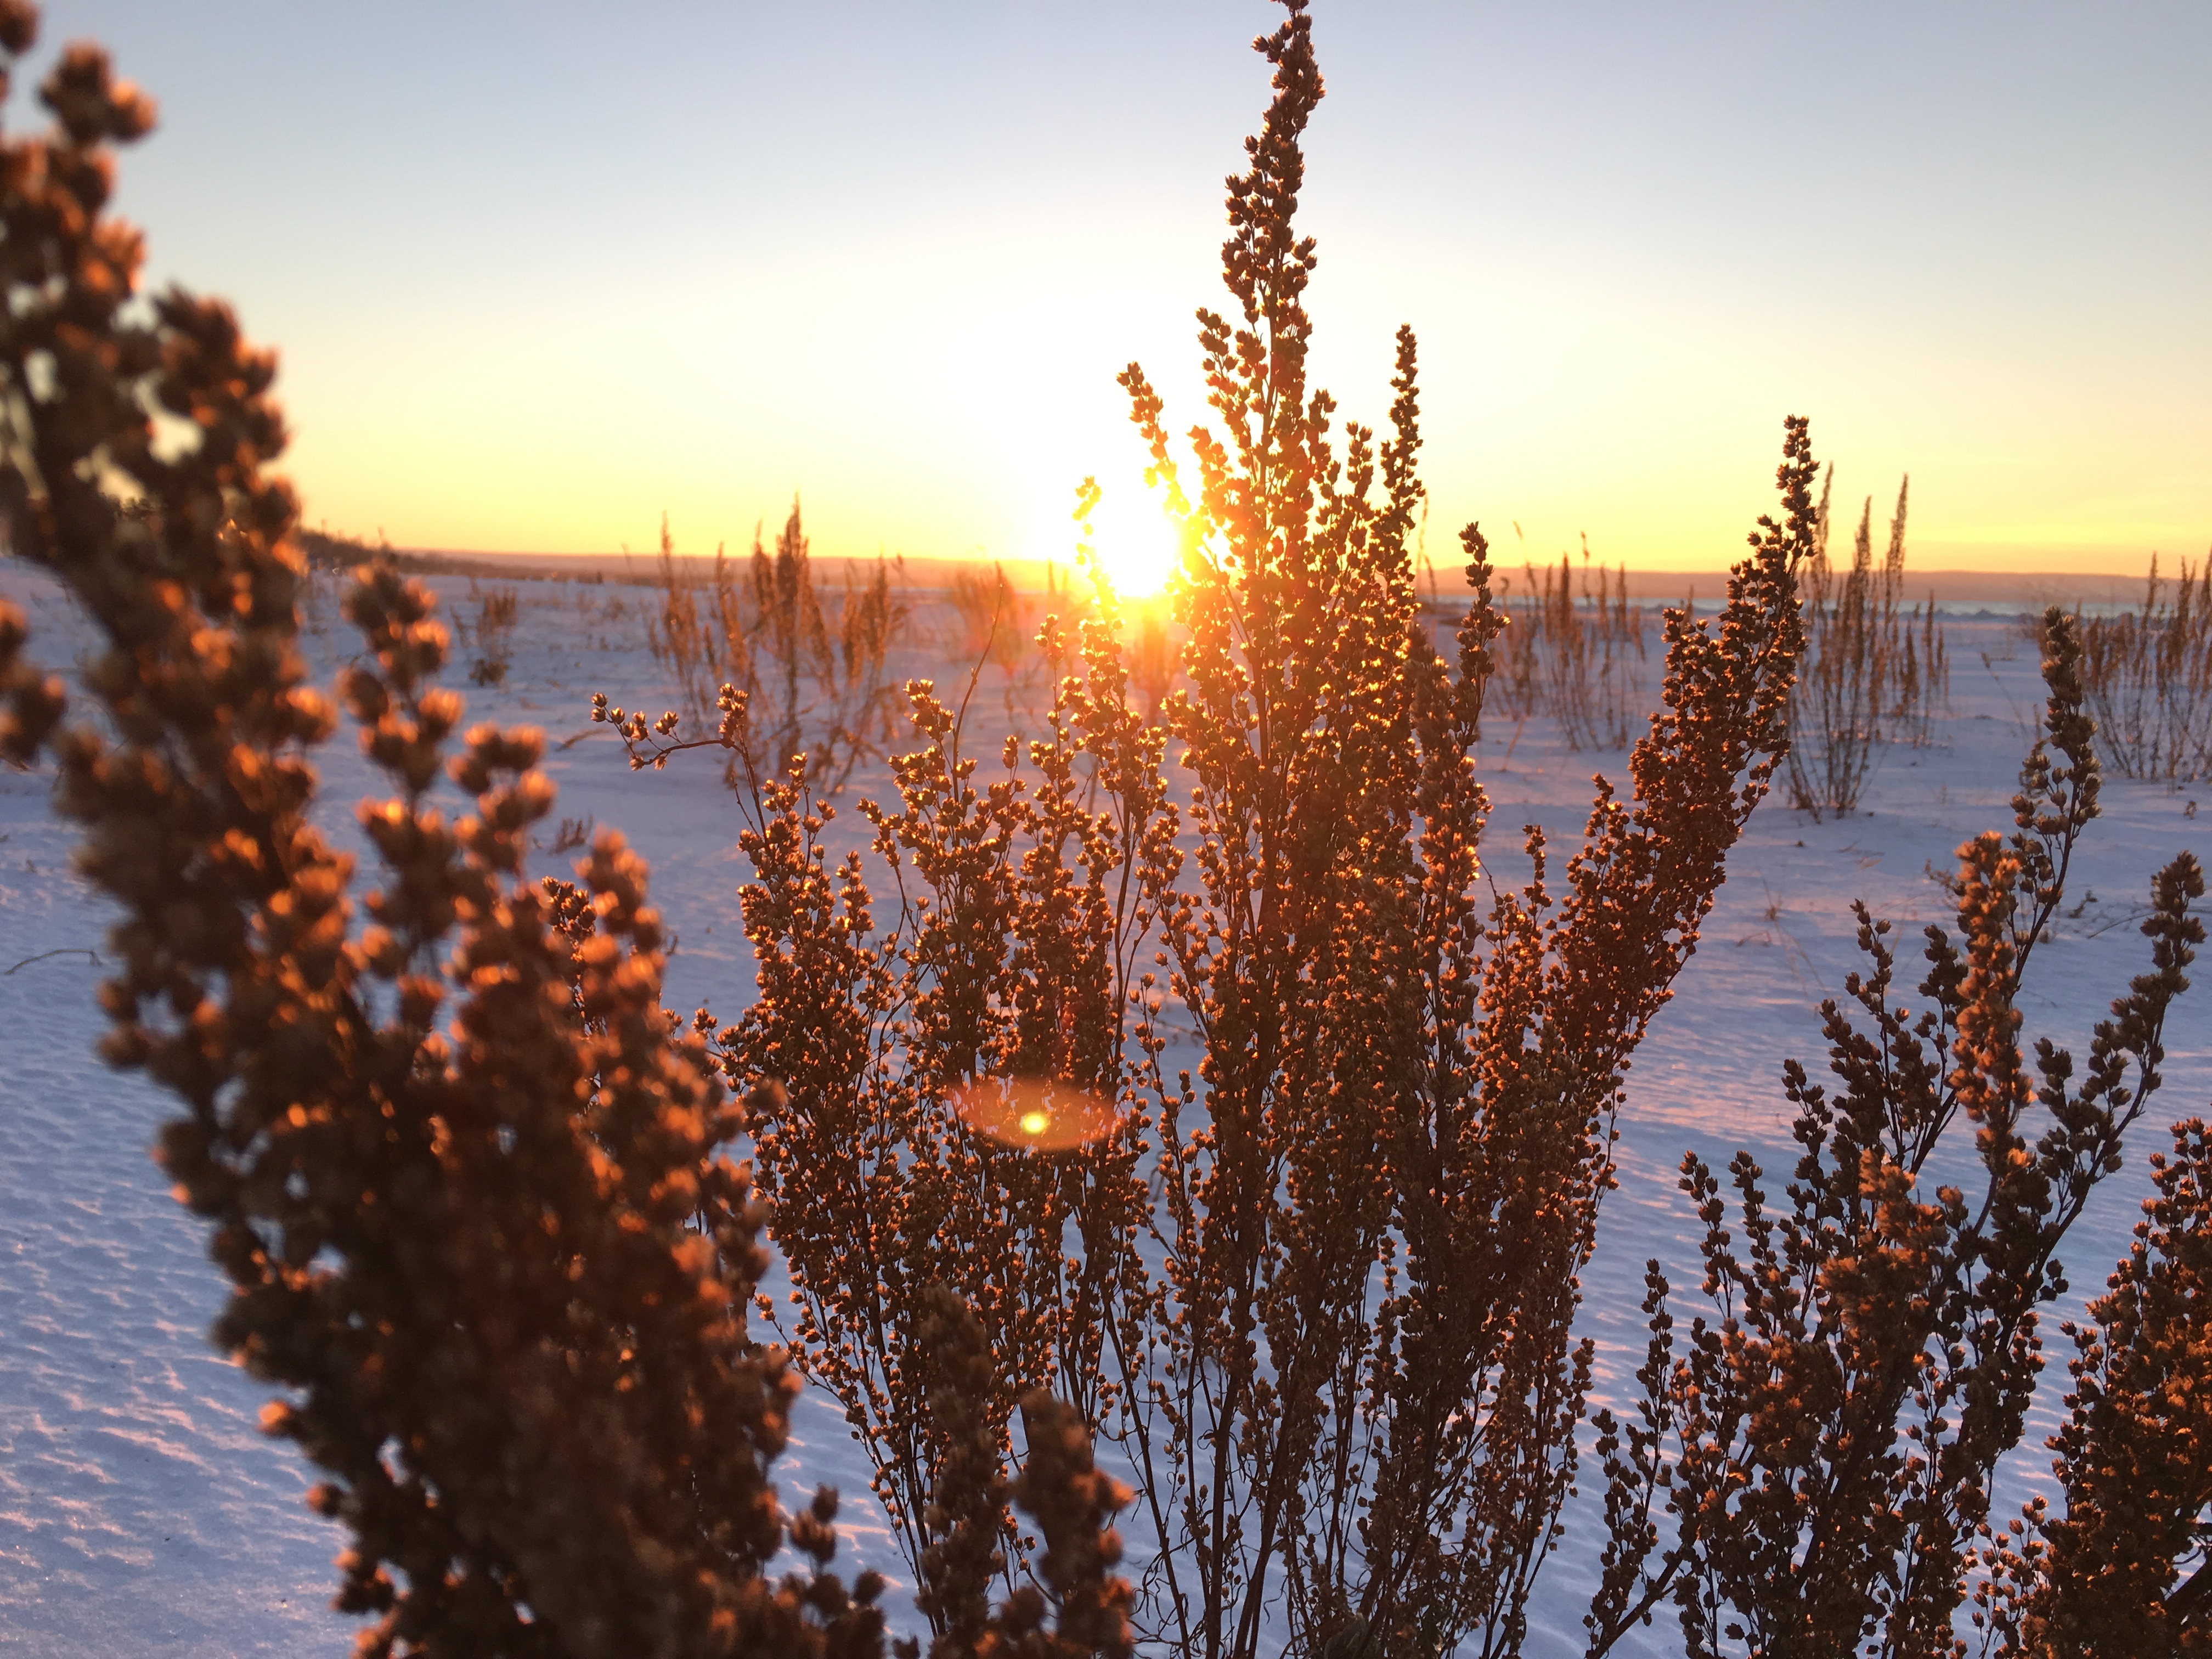
tree, water, nature, snow, winter, sunrise, sunset, sunlight, morning, flower, frost, dawn, dusk, ice, evening, reflection, autumn, season, atmospheric phenomenon